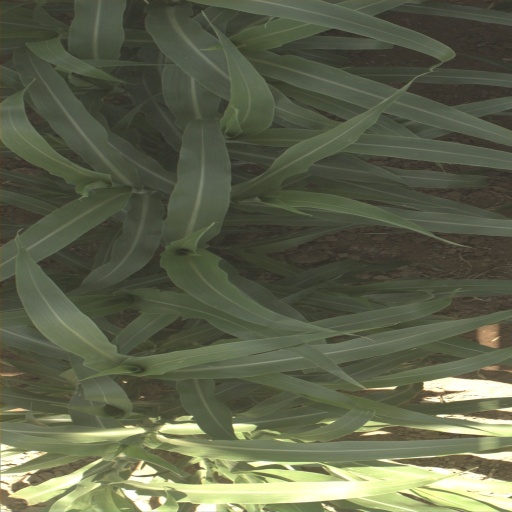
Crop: sorghum